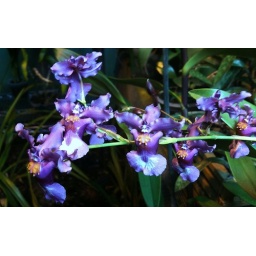
These orchids are blooming in my green house today.